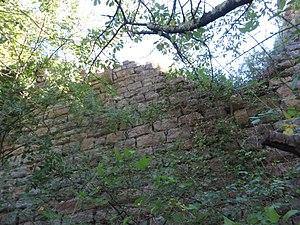
Coté externe de l'enceinte, restes de deux mâchicoulis au dessus de la poterne
Le château de Boussagues domine le hameau de Boussagues dans le Nord de l'Hérault. Il date du XIIᵉ siècle.